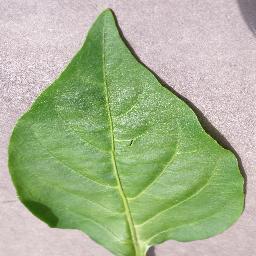
Label: Pepper,_bell___healthy